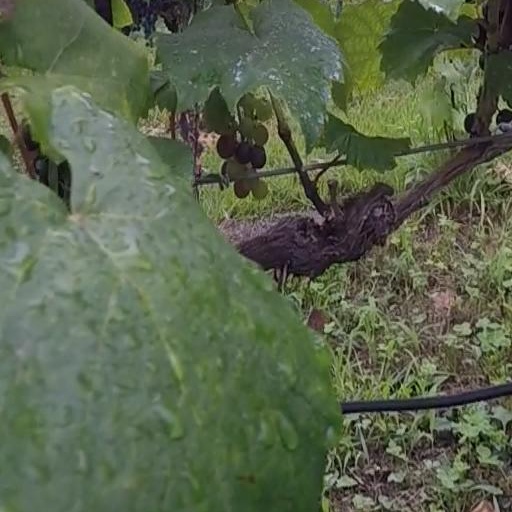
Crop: grape